Kenko Matsuki

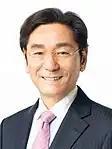
Official portrait, 2021

is a Japanese politician and a member of the House of Representatives in the Diet.